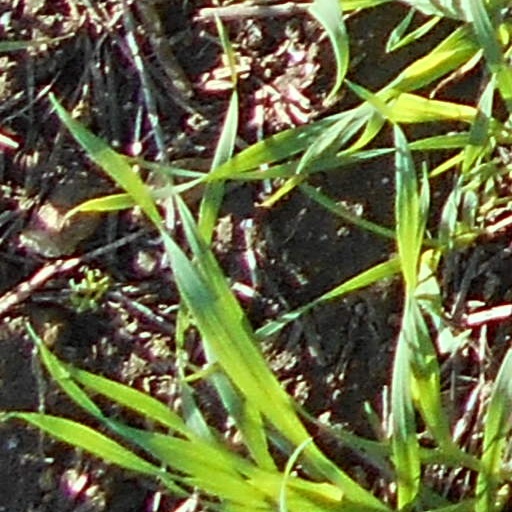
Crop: wheat